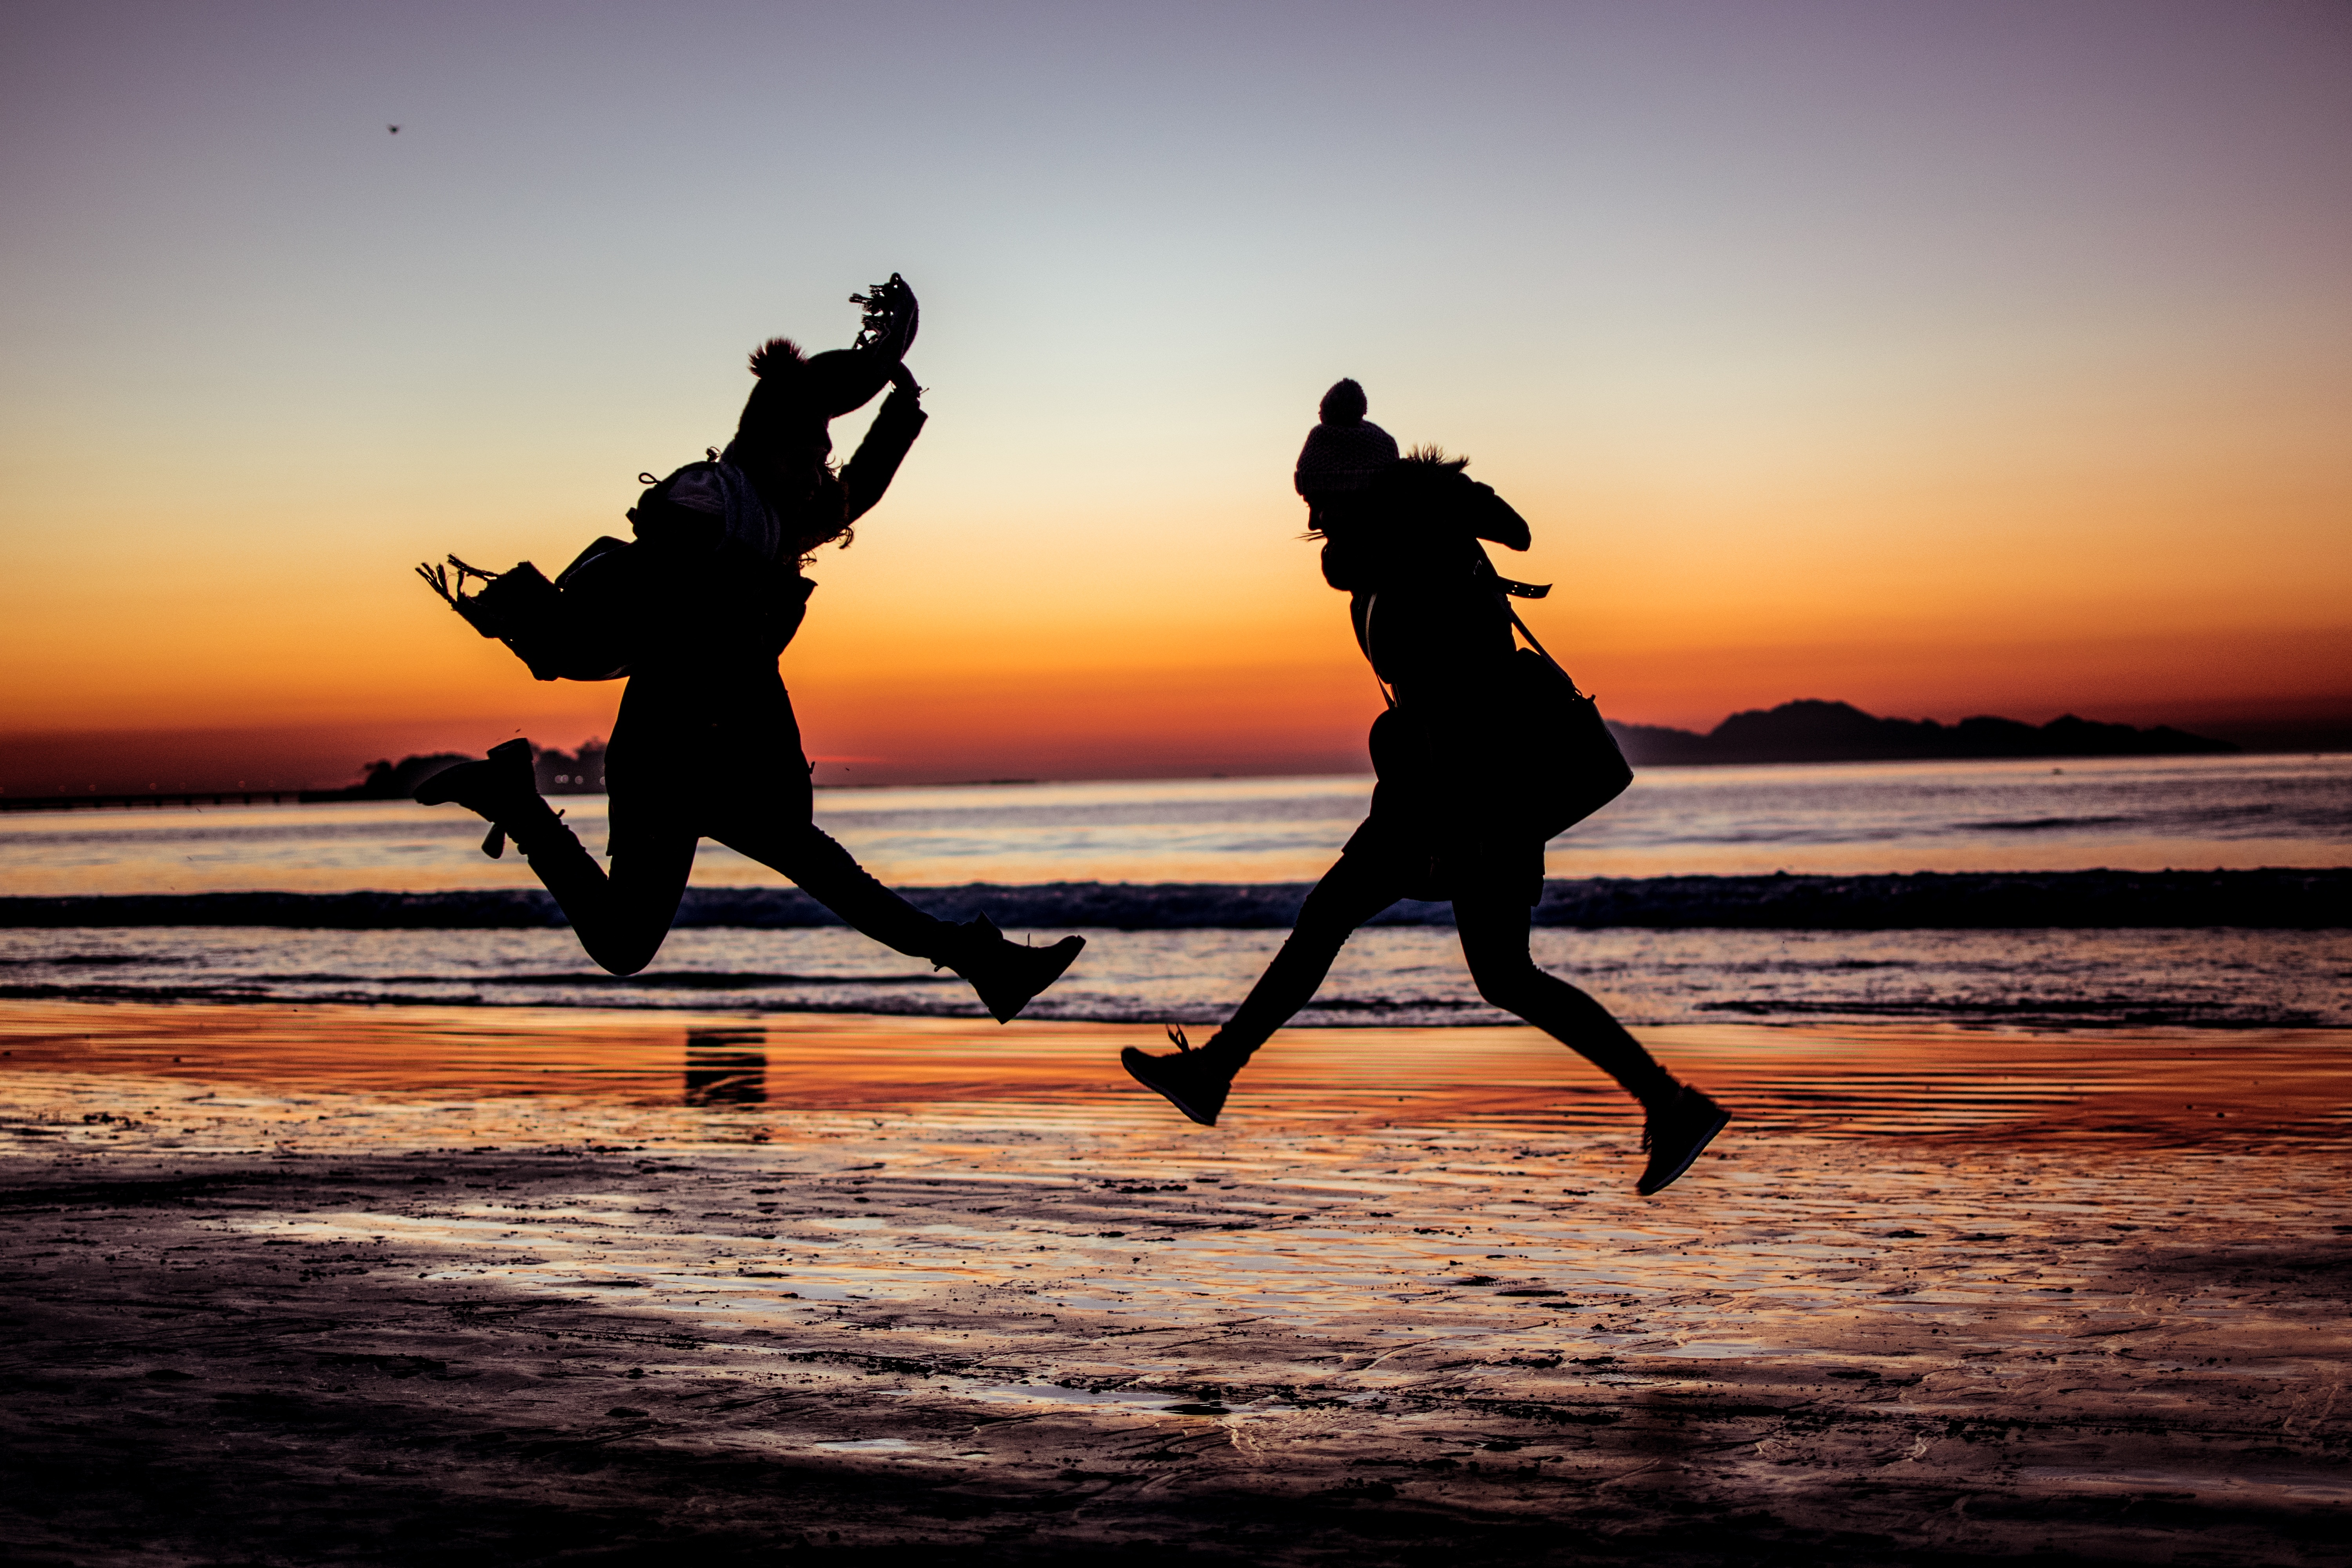
beach, sea, nature, horizon, silhouette, light, people, growth, girl, sunrise, sunset, morning, dawn, jump, jumping, dusk, love, evening, world, spiritual, life, energy, spain, friends, women, sports, breathe, beauty, galicia, smiles, coach, coaching, breathing, vigo, corunna, good vibes, personal growth, purposes, pure life, it vibrates, positive energy, samil